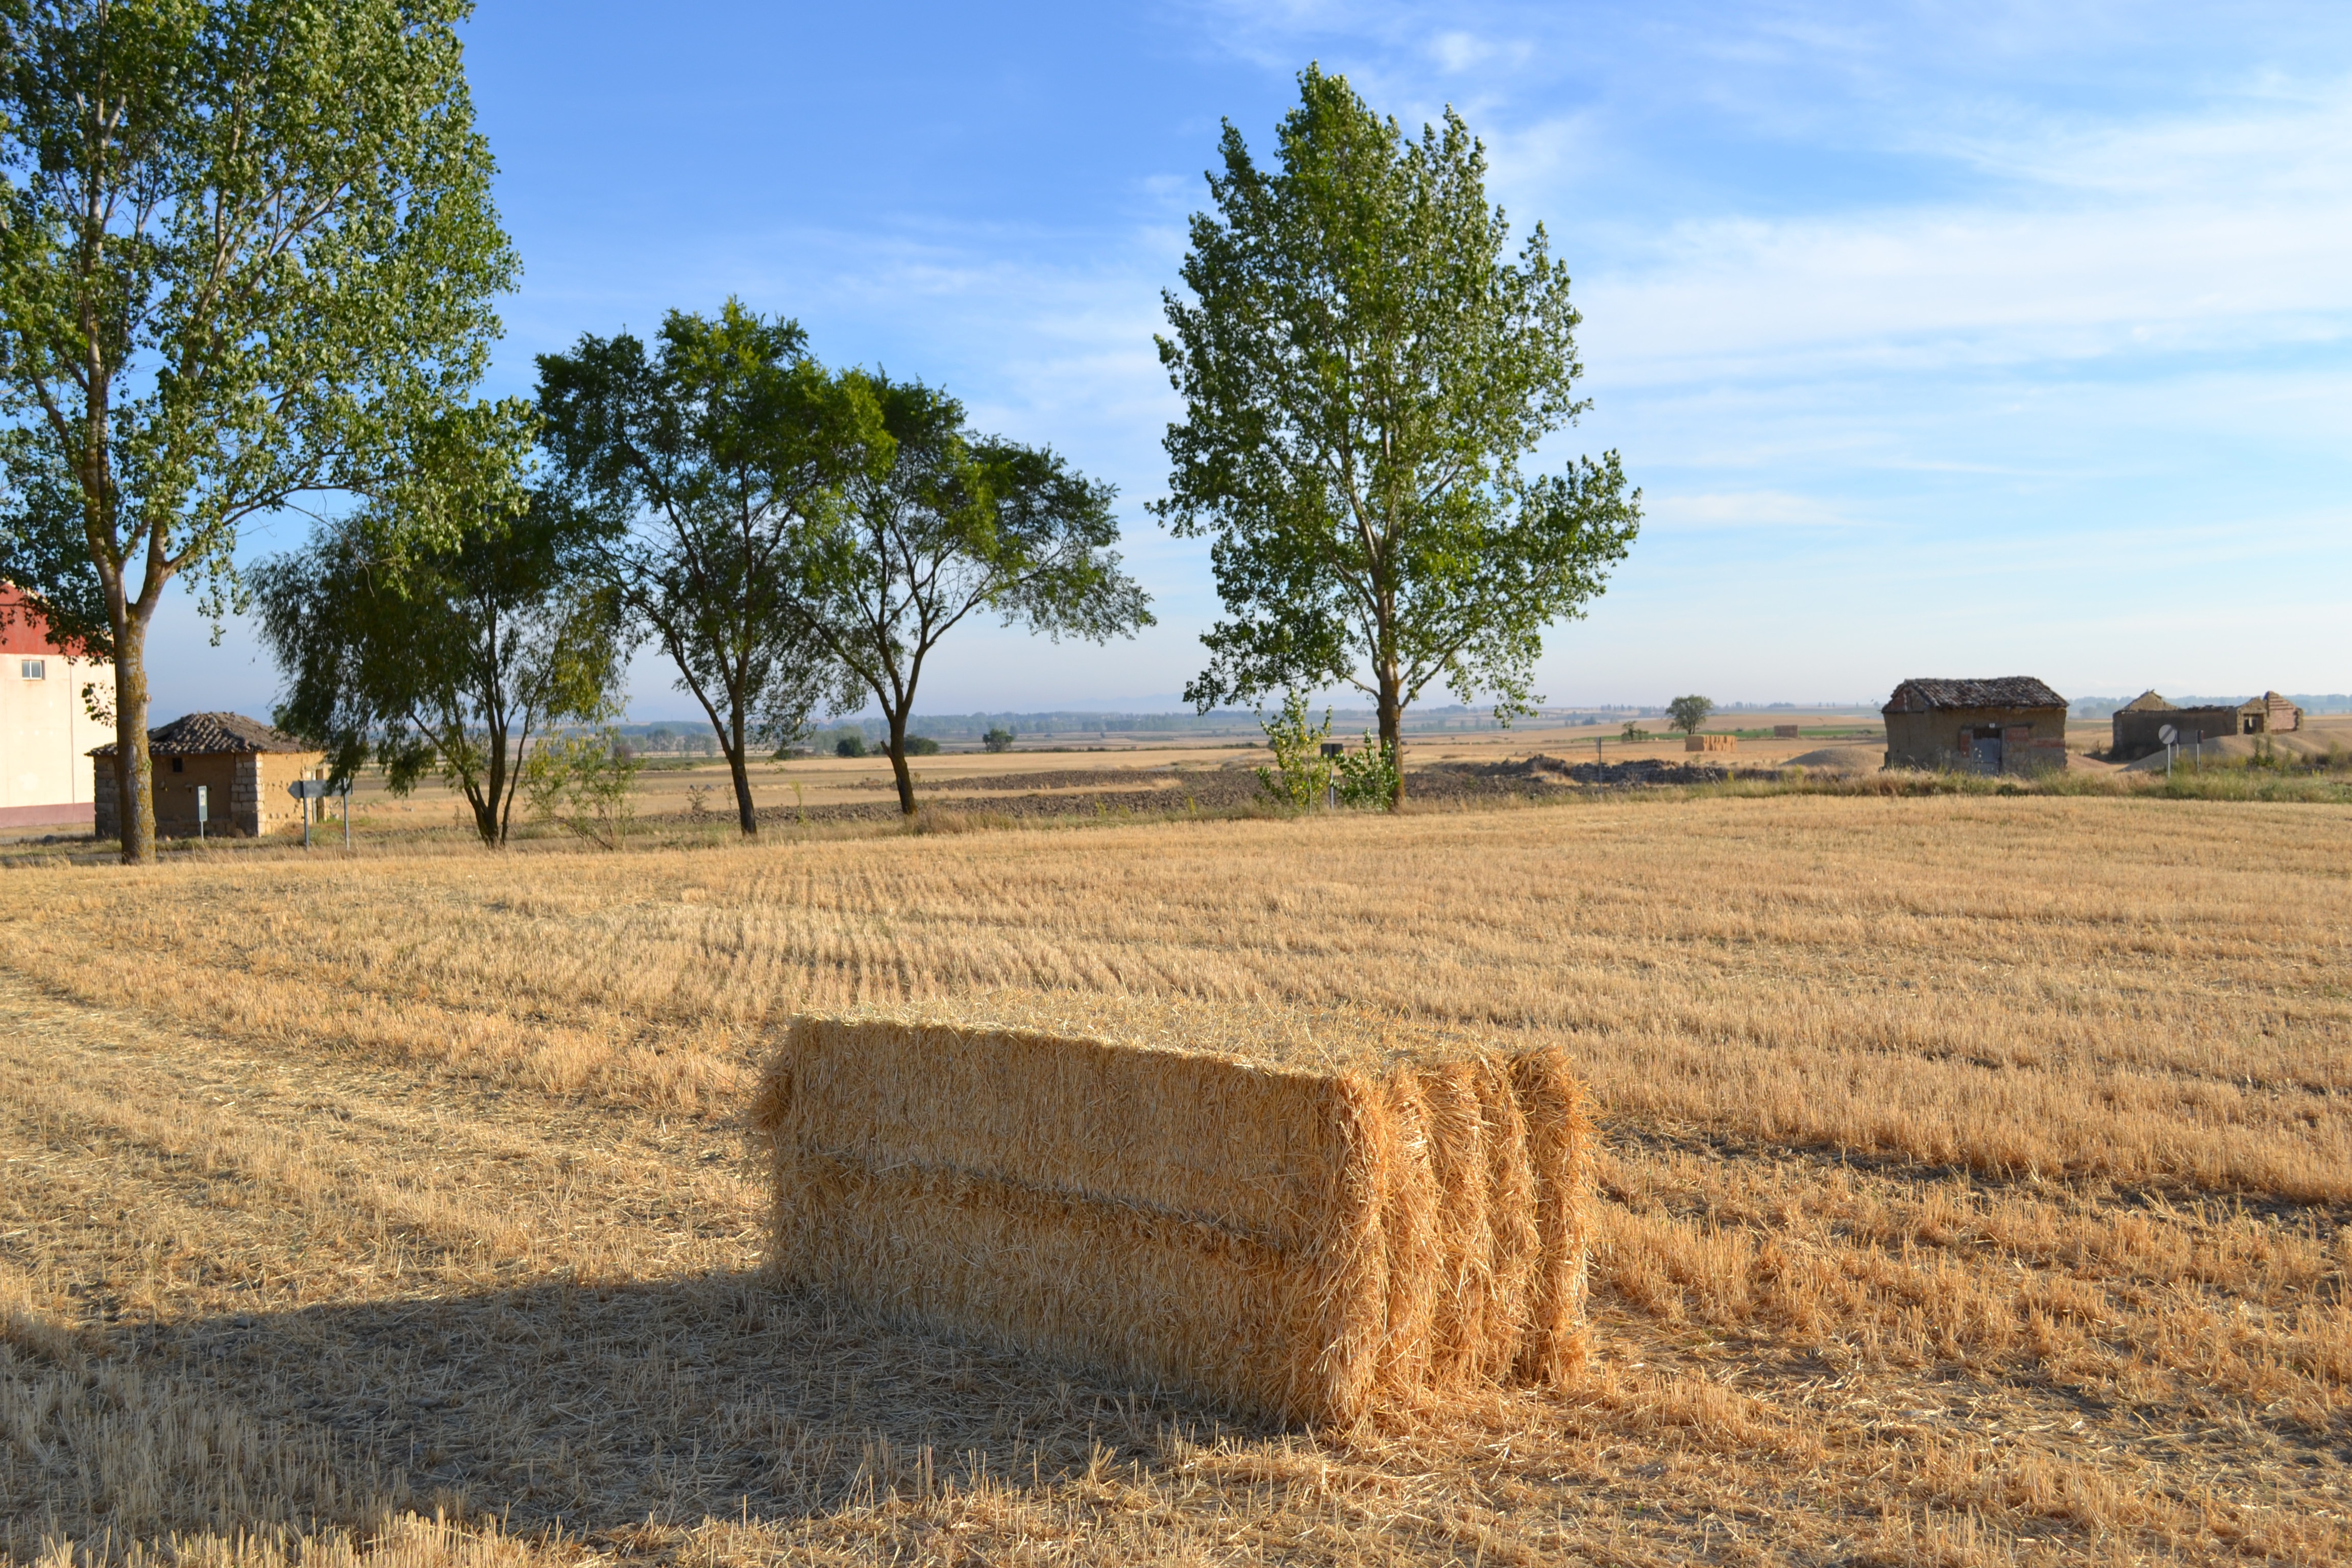
plant, hay, field, farm, prairie, pasture, ranch, soil, agriculture, plain, fields, grassland, cornfield, palencia, tamara, rural area, grass family, land lot